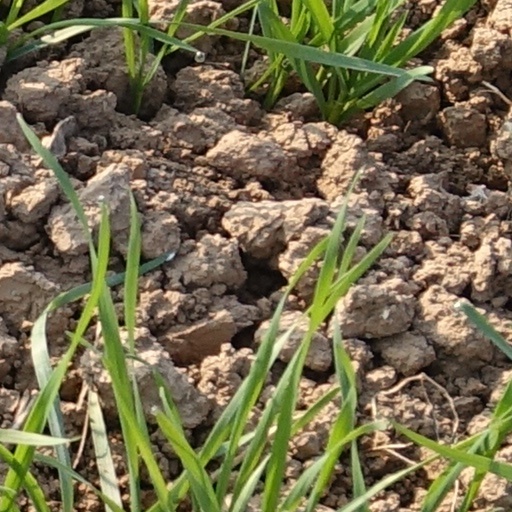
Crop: wheat